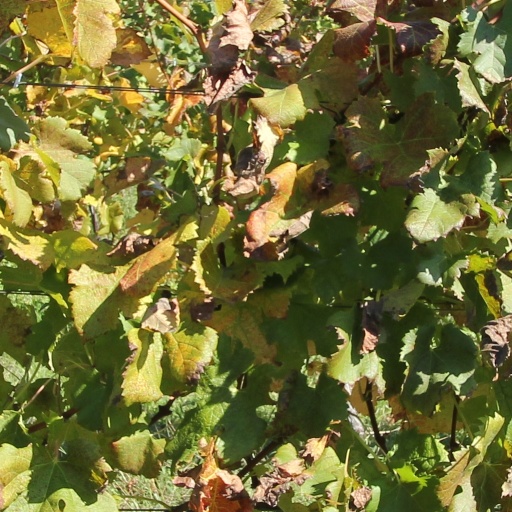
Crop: grape